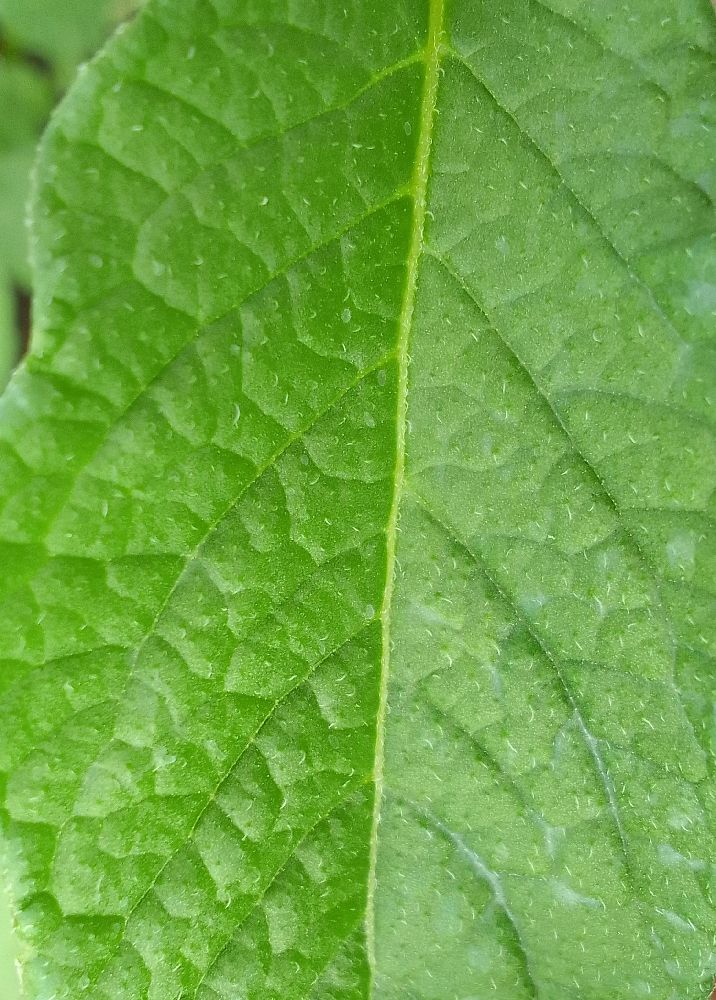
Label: Healthy